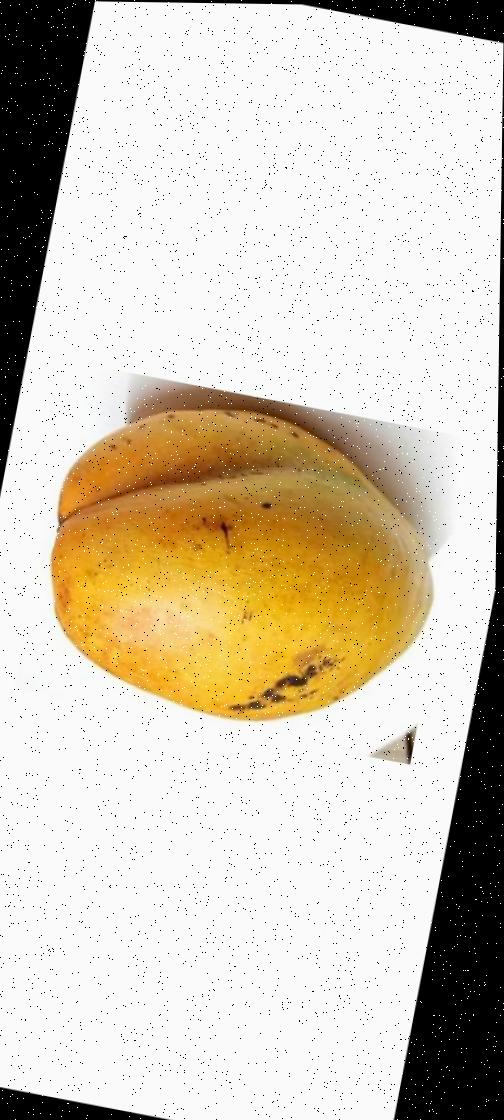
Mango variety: Bari-11